Marcin Held

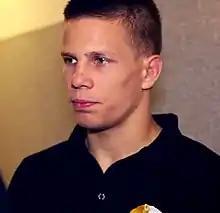

Marcin Held (born January 18, 1992) is a Polish mixed martial artist who competes in the Lightweight division of Konfrontacja Sztuk Walki (KSW). He is currently ranked #5 in the KSW Lightweight rankings. He formerly competed in the Lightweight division of the Absolute Championship Berkut, Professional Fighters League, and Ultimate Fighting Championship. A professional MMA competitor since 2008, Held has competed frequently in his home country of Poland and is highly touted by the media, often being regarded as "the prodigy of Polish MMA". He fought in Bellator MMA from 2010 to 2016, challenging for the Bellator Lightweight Championship in 2015.